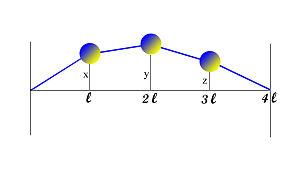
En mathématiques, et plus particulièrement en algèbre linéaire et en analyse fonctionnelle, on désigne par théorème spectral plusieurs énoncés affirmant, pour certains endomorphismes, l'existence de décompositions privilégiées, utilisant en particulier l'existence de sous-espaces propres.